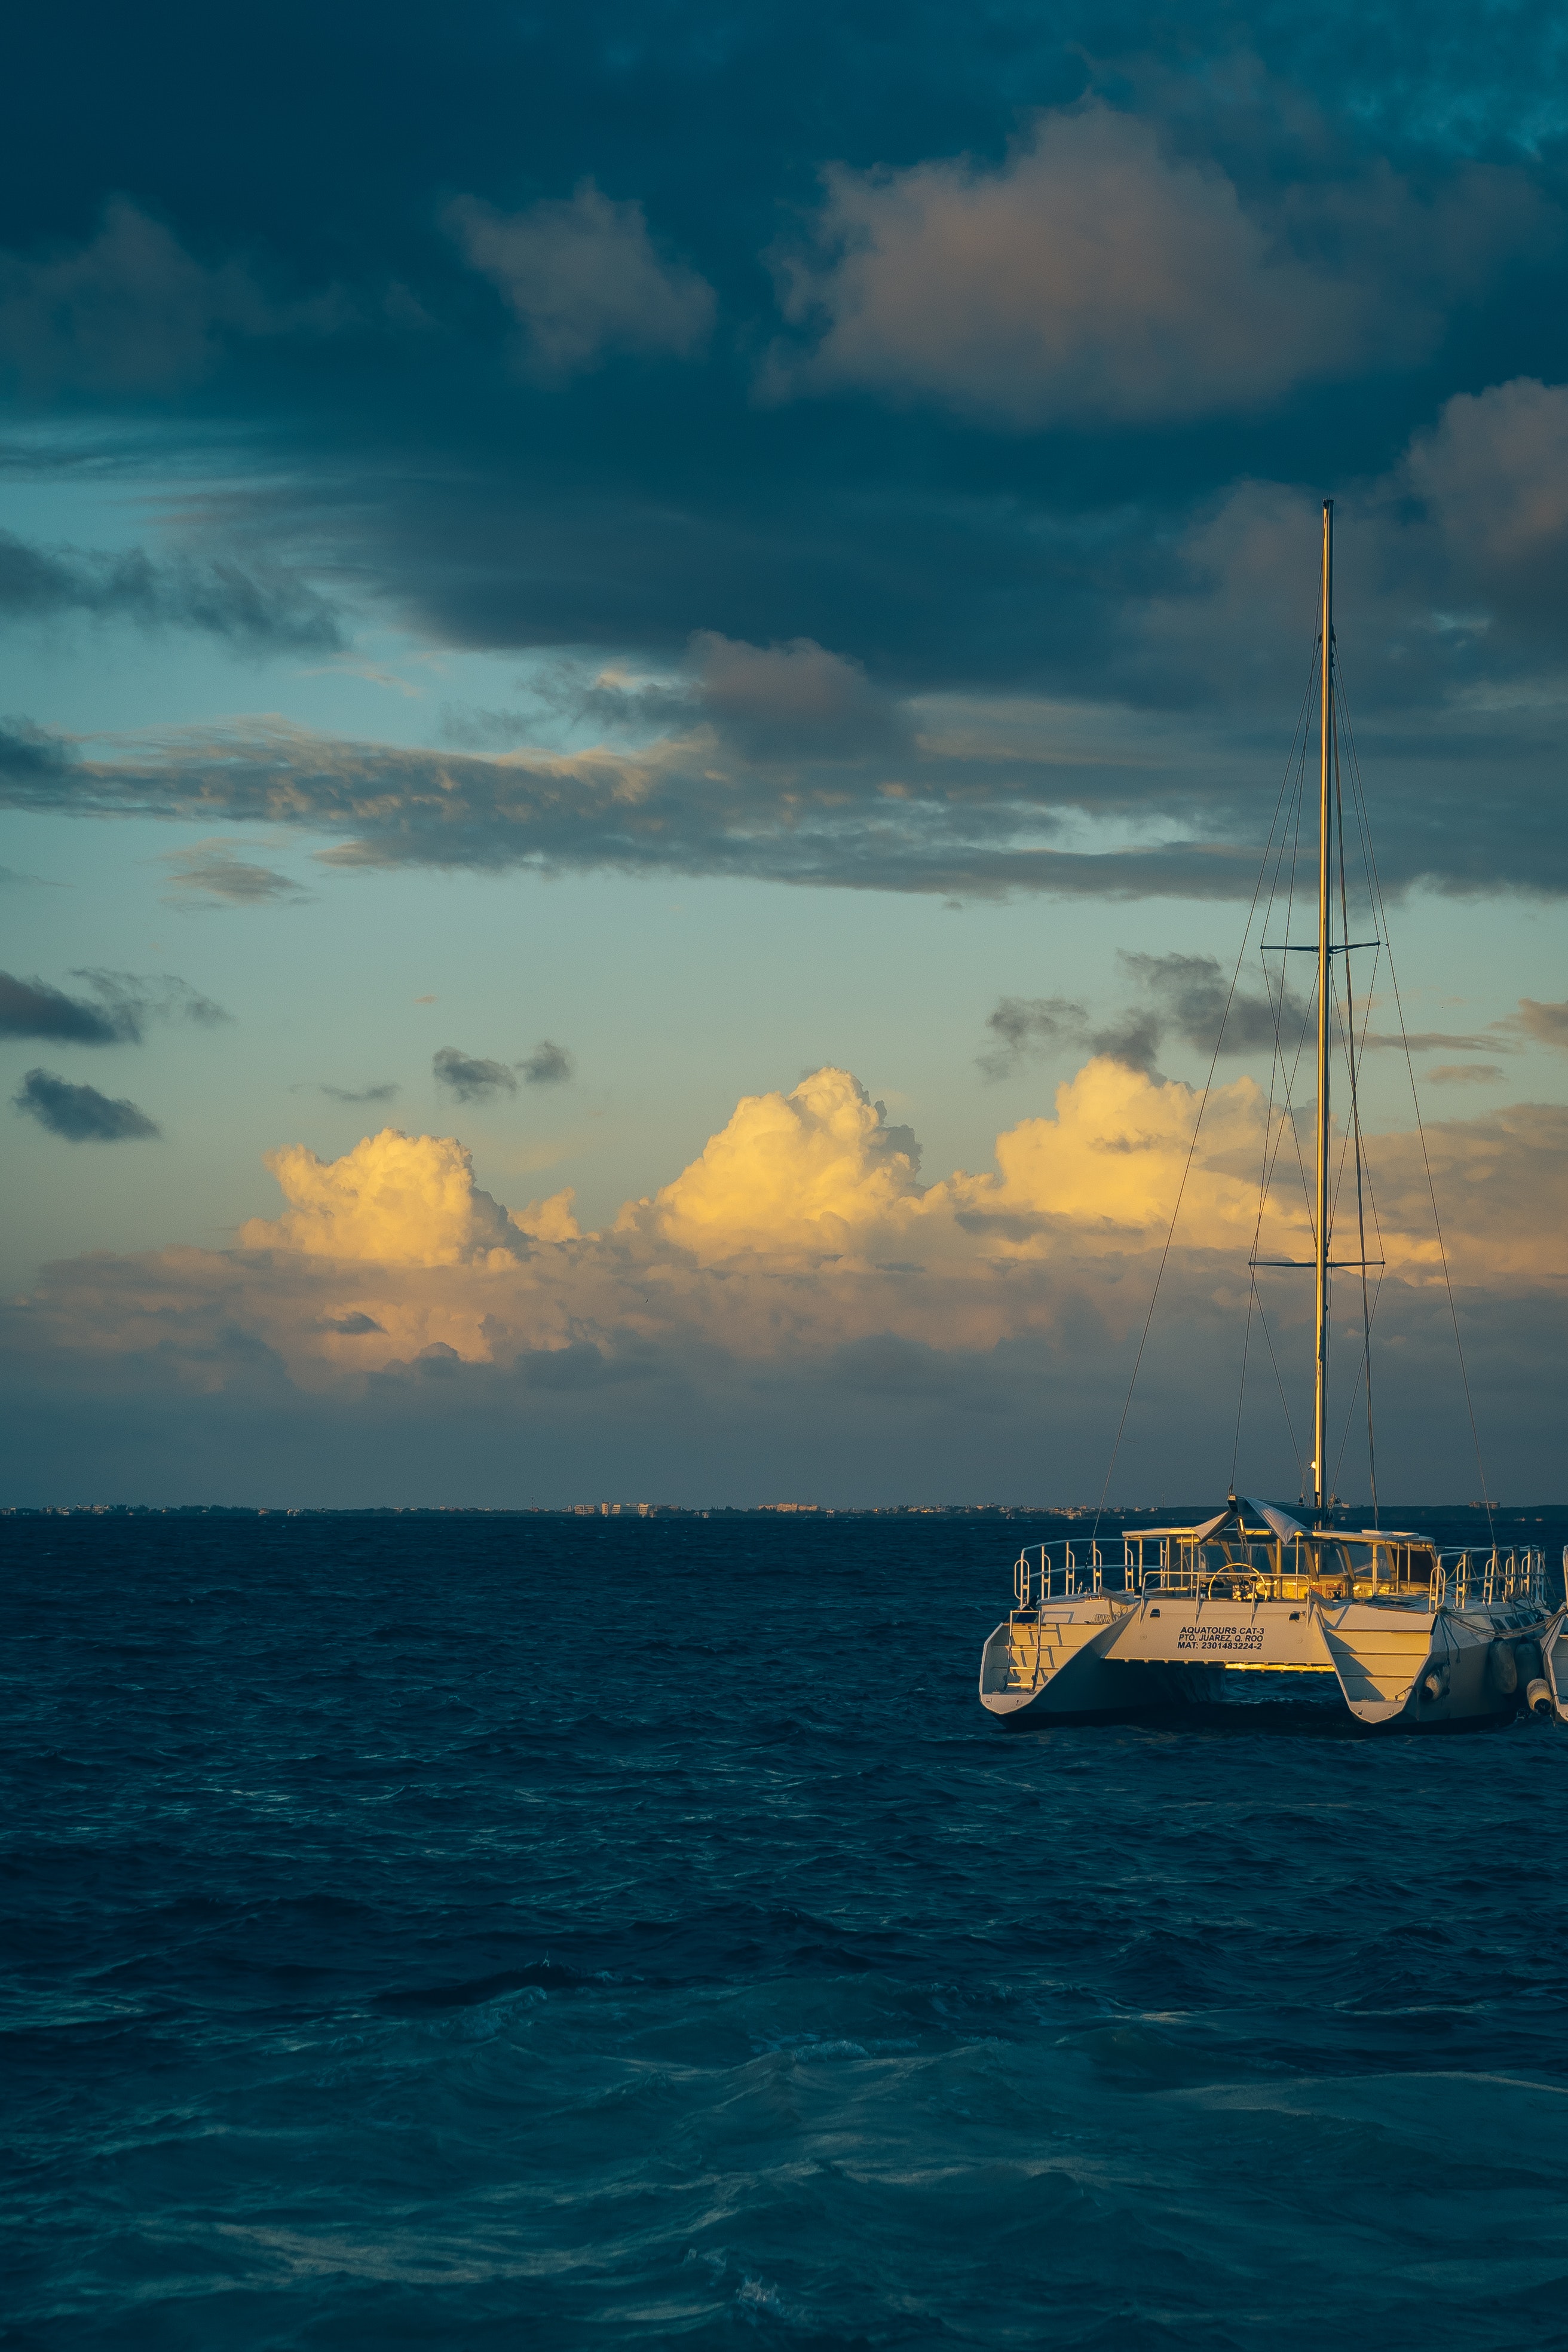
sky, horizon, sea, cloud, ocean, blue, boat, water, vehicle, calm, sunset, evening, sound, water transportation, watercraft, waterway, sailboat, sailing, caribbean, dusk, wave, vacation, sail, tropics, wind wave, coast, meteorological phenomenon, channel, yacht, cumulus, sunrise, boating, ship, afterglow, wind